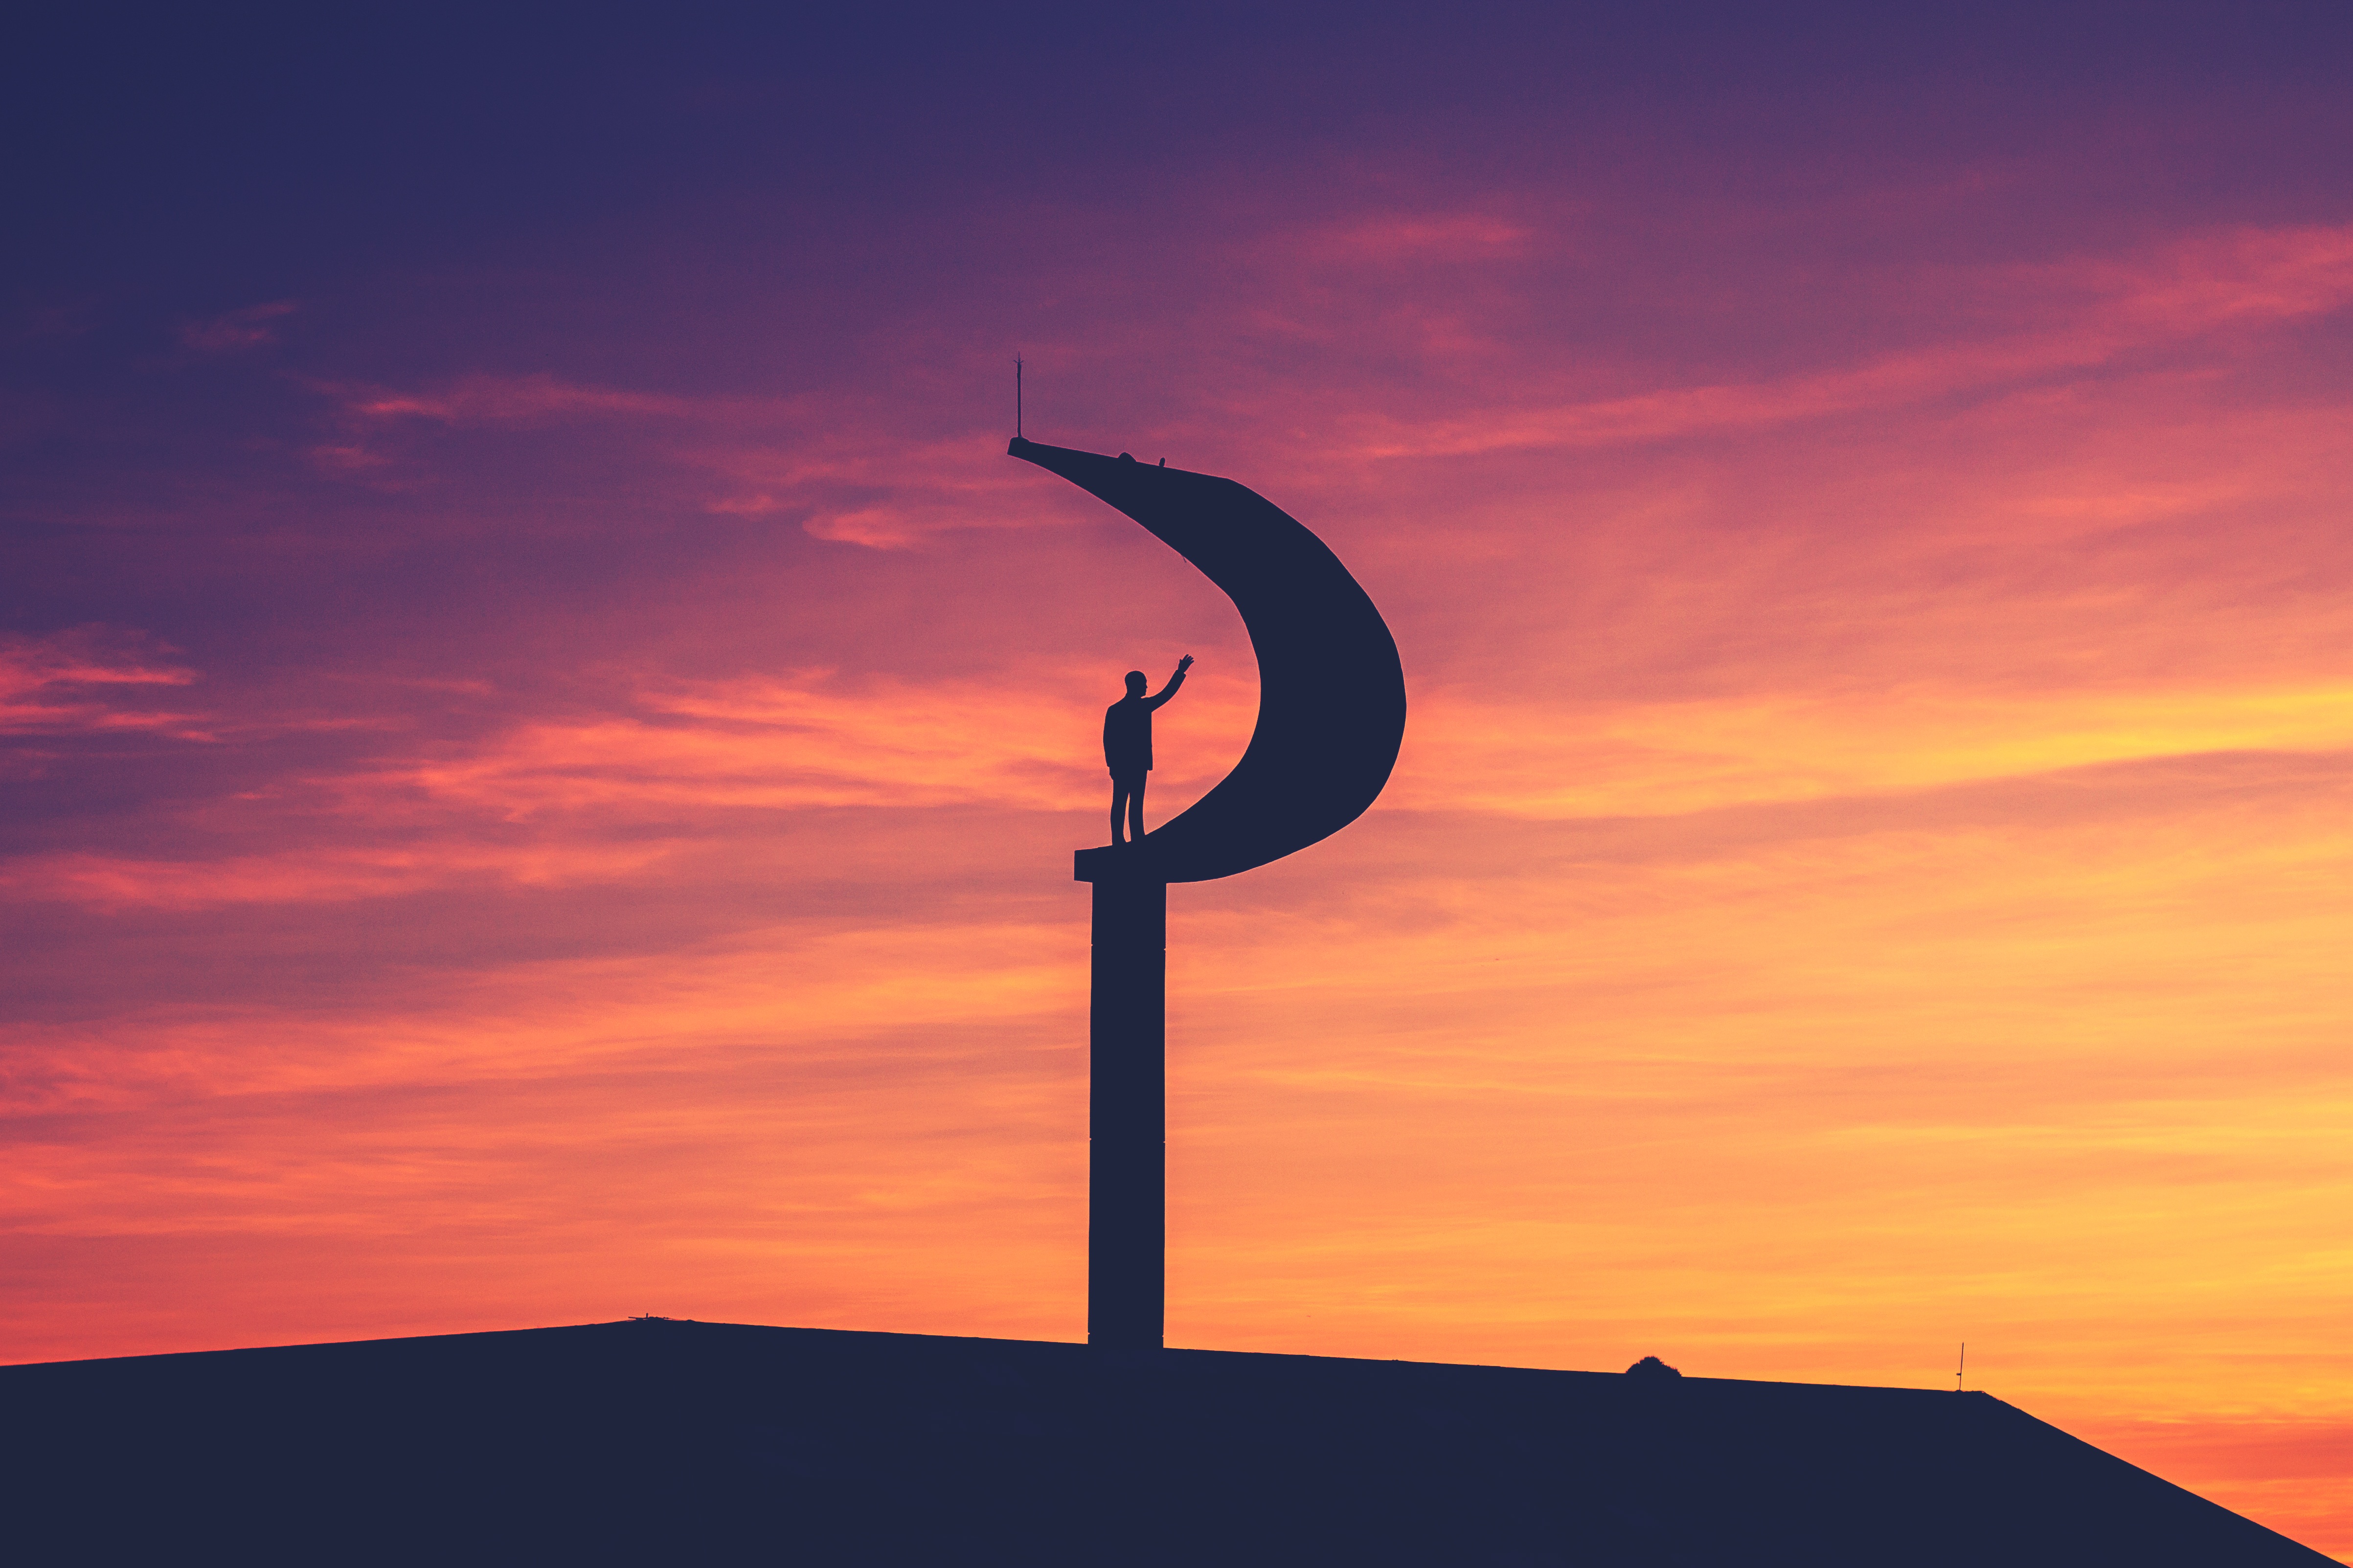
sea, horizon, silhouette, cloud, sky, sun, sunrise, sunset, sunlight, morning, wind, dawn, dusk, evening, street light, afterglow